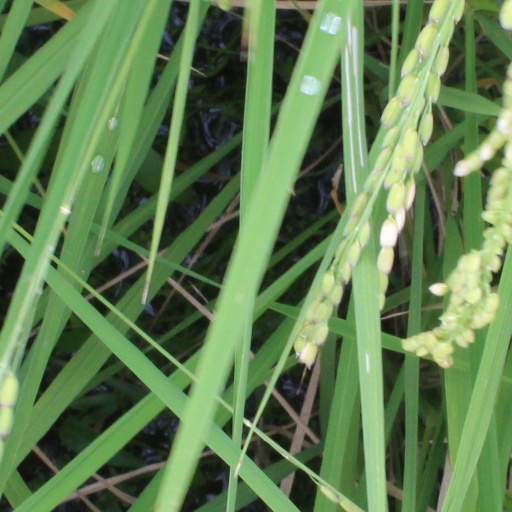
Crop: rice